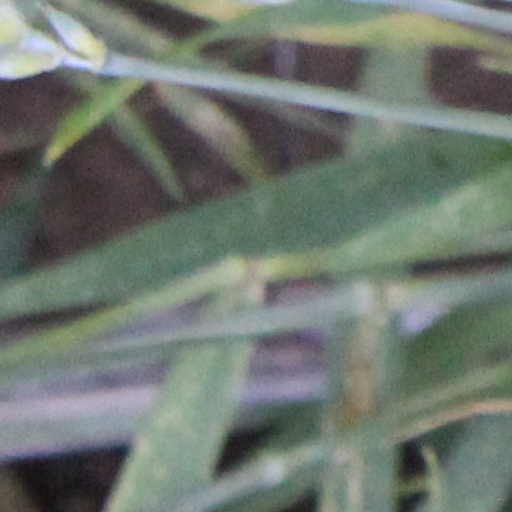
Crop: wheat